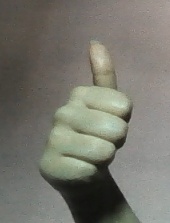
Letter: aleff